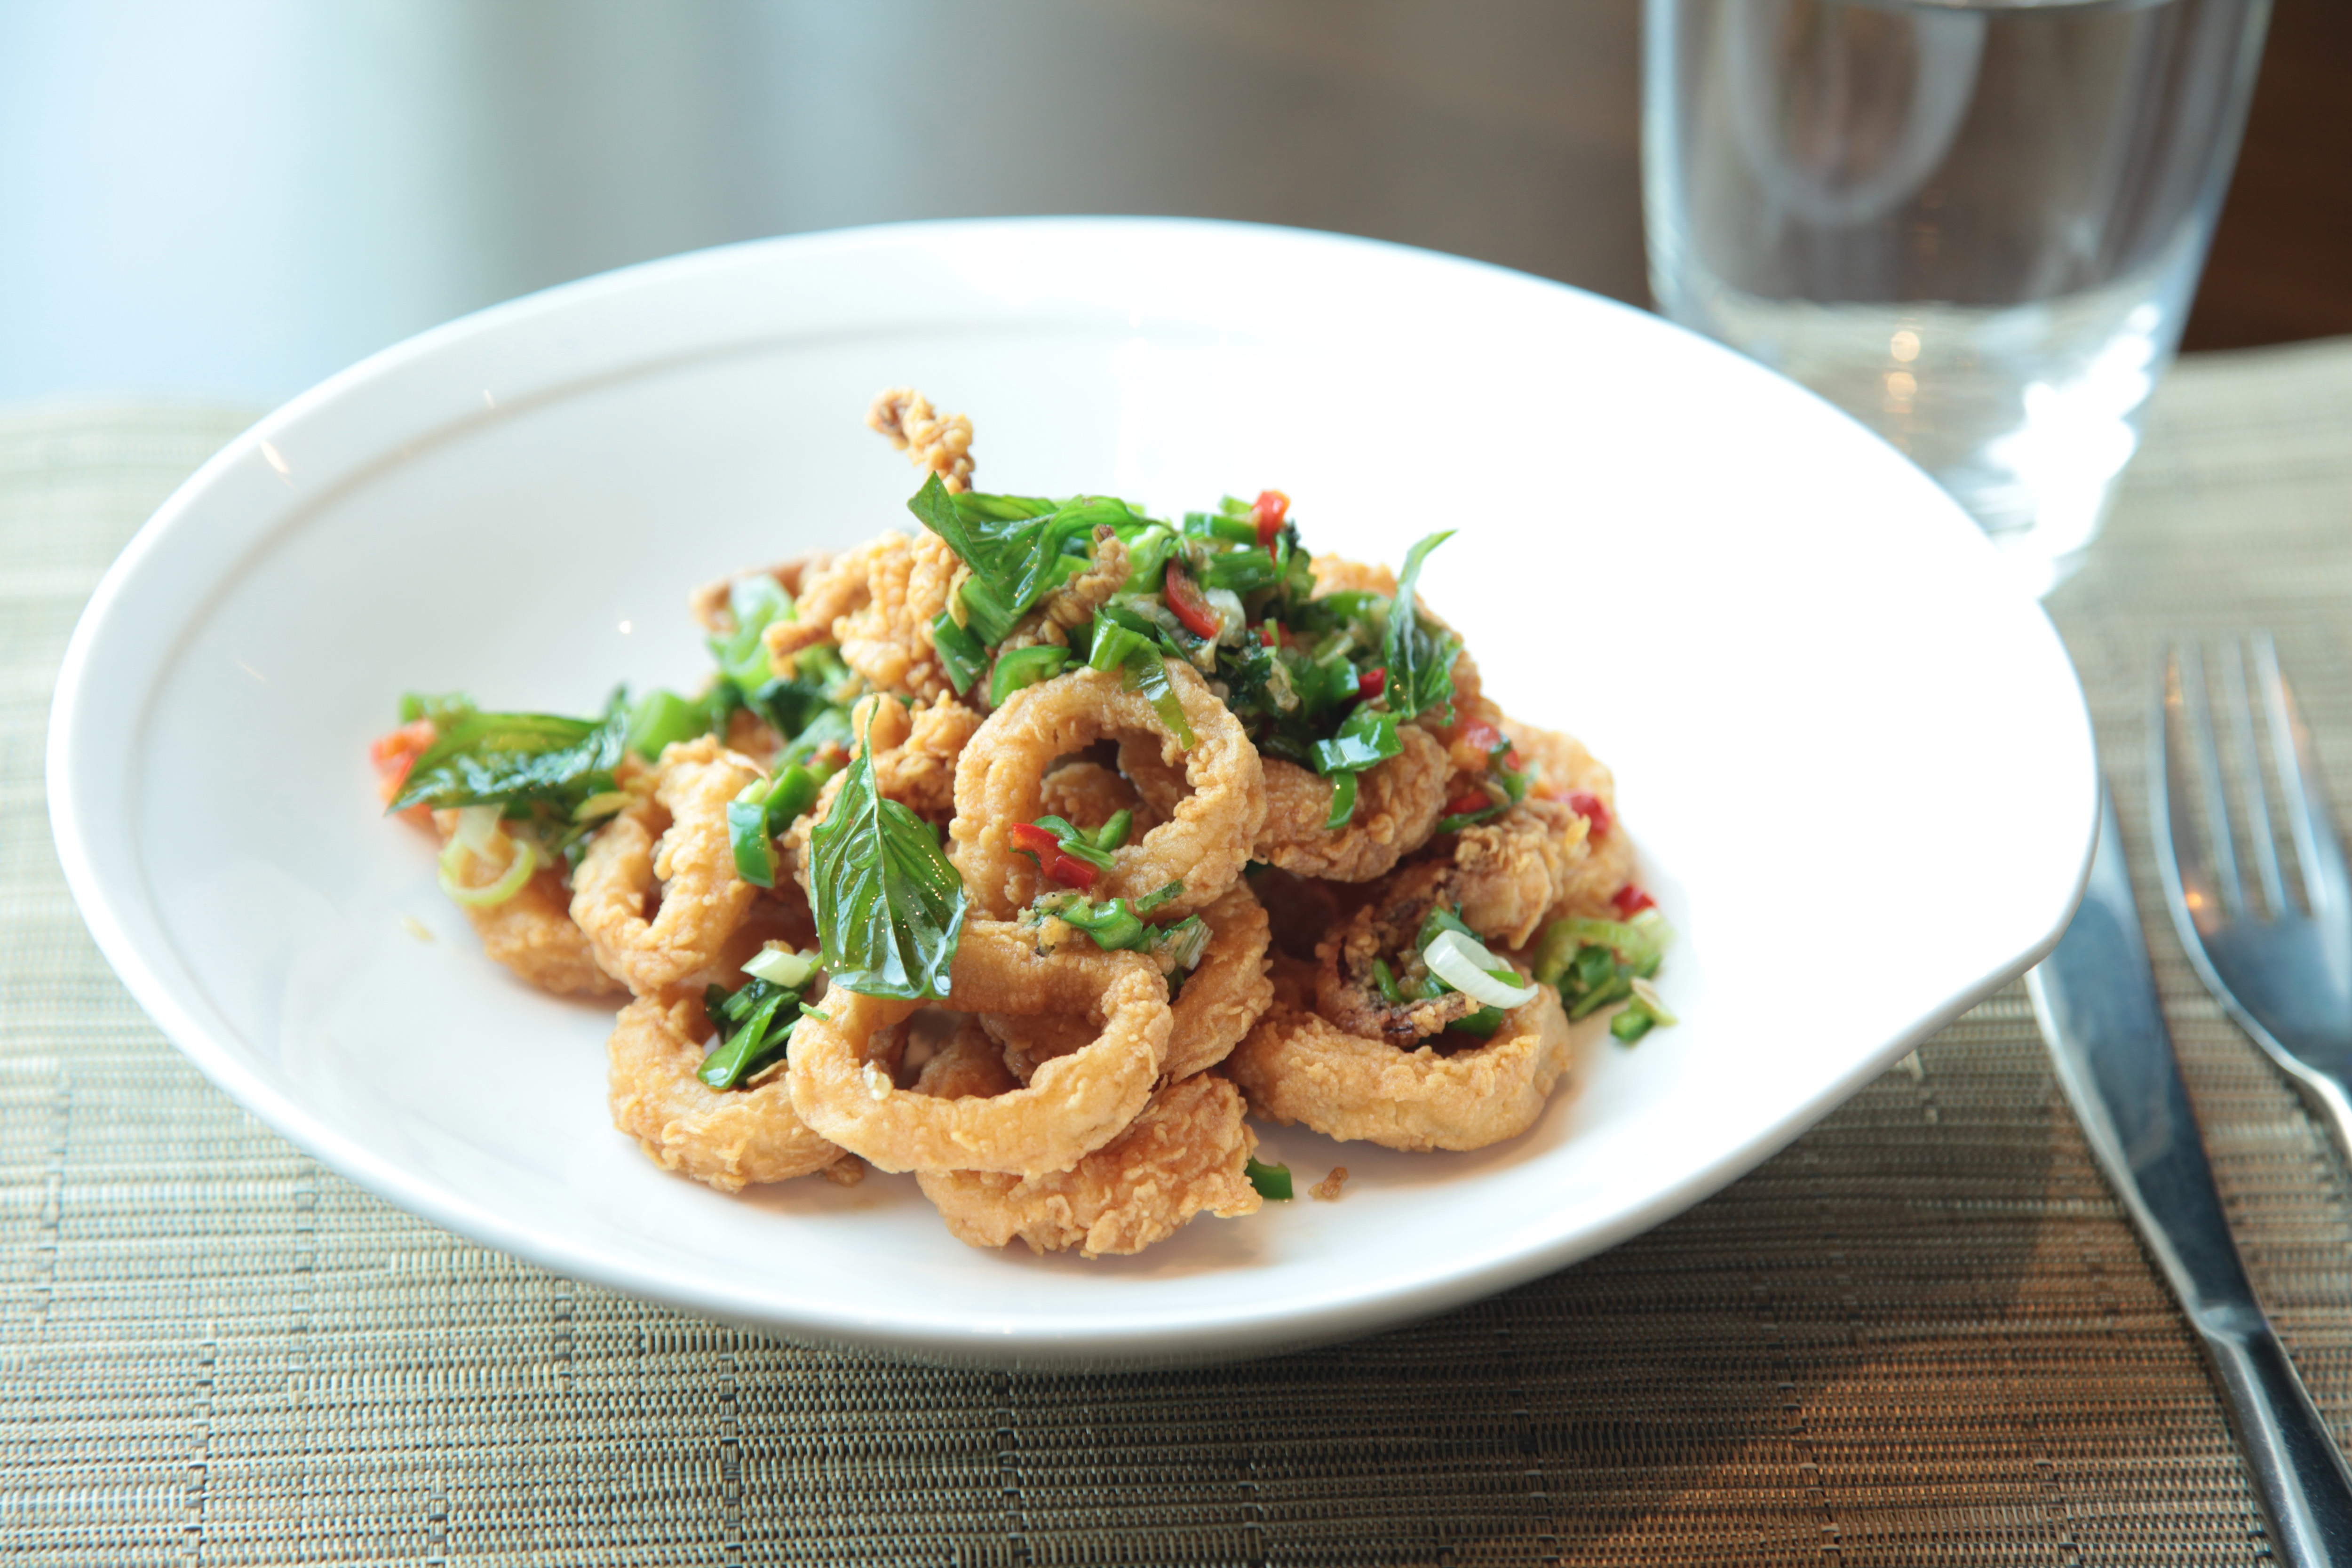
dish, food, cuisine, ingredient, Karedok, produce, recipe, staple food, vegetarian food, side dish, meat, italian food